Lincoln Highway in Greene County, Iowa

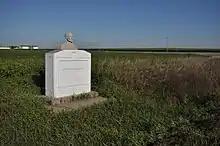
One of the property markers on the West Greene County Rural Segment.

This is yet another original section of the old Lincoln Highway from 1913. The east–west section of roadway is now part of County Road E39, and the north–south section of the roadway is part of Iowa Highway 25. The highways are located on relatively level farmland. There are 13 contributing resources to this historic district, 11 structures and two objects. The structures include the of roadway, the road drainage system, eight culverts, and a skew I-beam bridge. Empire Construction paved this section of the Lincoln Highway in 1924. Part of the paving project included the construction of a new bridge. The I-beam structure was completed by C.J. Kramme of Fort Dodge, Iowa for $5,413. It replaced an earlier wooden span. The objects are two property markers located on private property where the road turns south from County Road E39 onto Iowa 25. They were placed here by James E. Moss, who farmed the land and was an ardent supporter of the Lincoln Highway. Moss was a Civil War veteran who lost a foot at Missionary Ridge. He had these identical markers erected in 1926 as memorials to Abraham Lincoln, whom he considered "one of our greatest citizens." They are concrete structures created by Harold Carlisle of Jefferson, and are capped by a concrete bust of Abraham Lincoln. The original busts were broken off and have been replaced. An "L" is stamped on the shoulder of the base, and "J.E. Moss" stamped on front. Similar markers were to be erected at several other points in Greene County, but there is no evidence that they ever were.